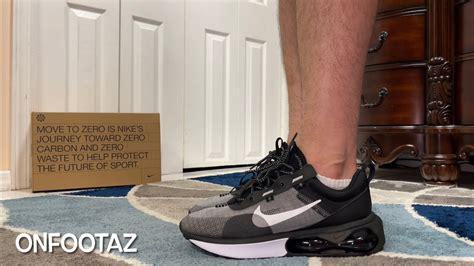
Brand: Nike
Model: Air Max 2021